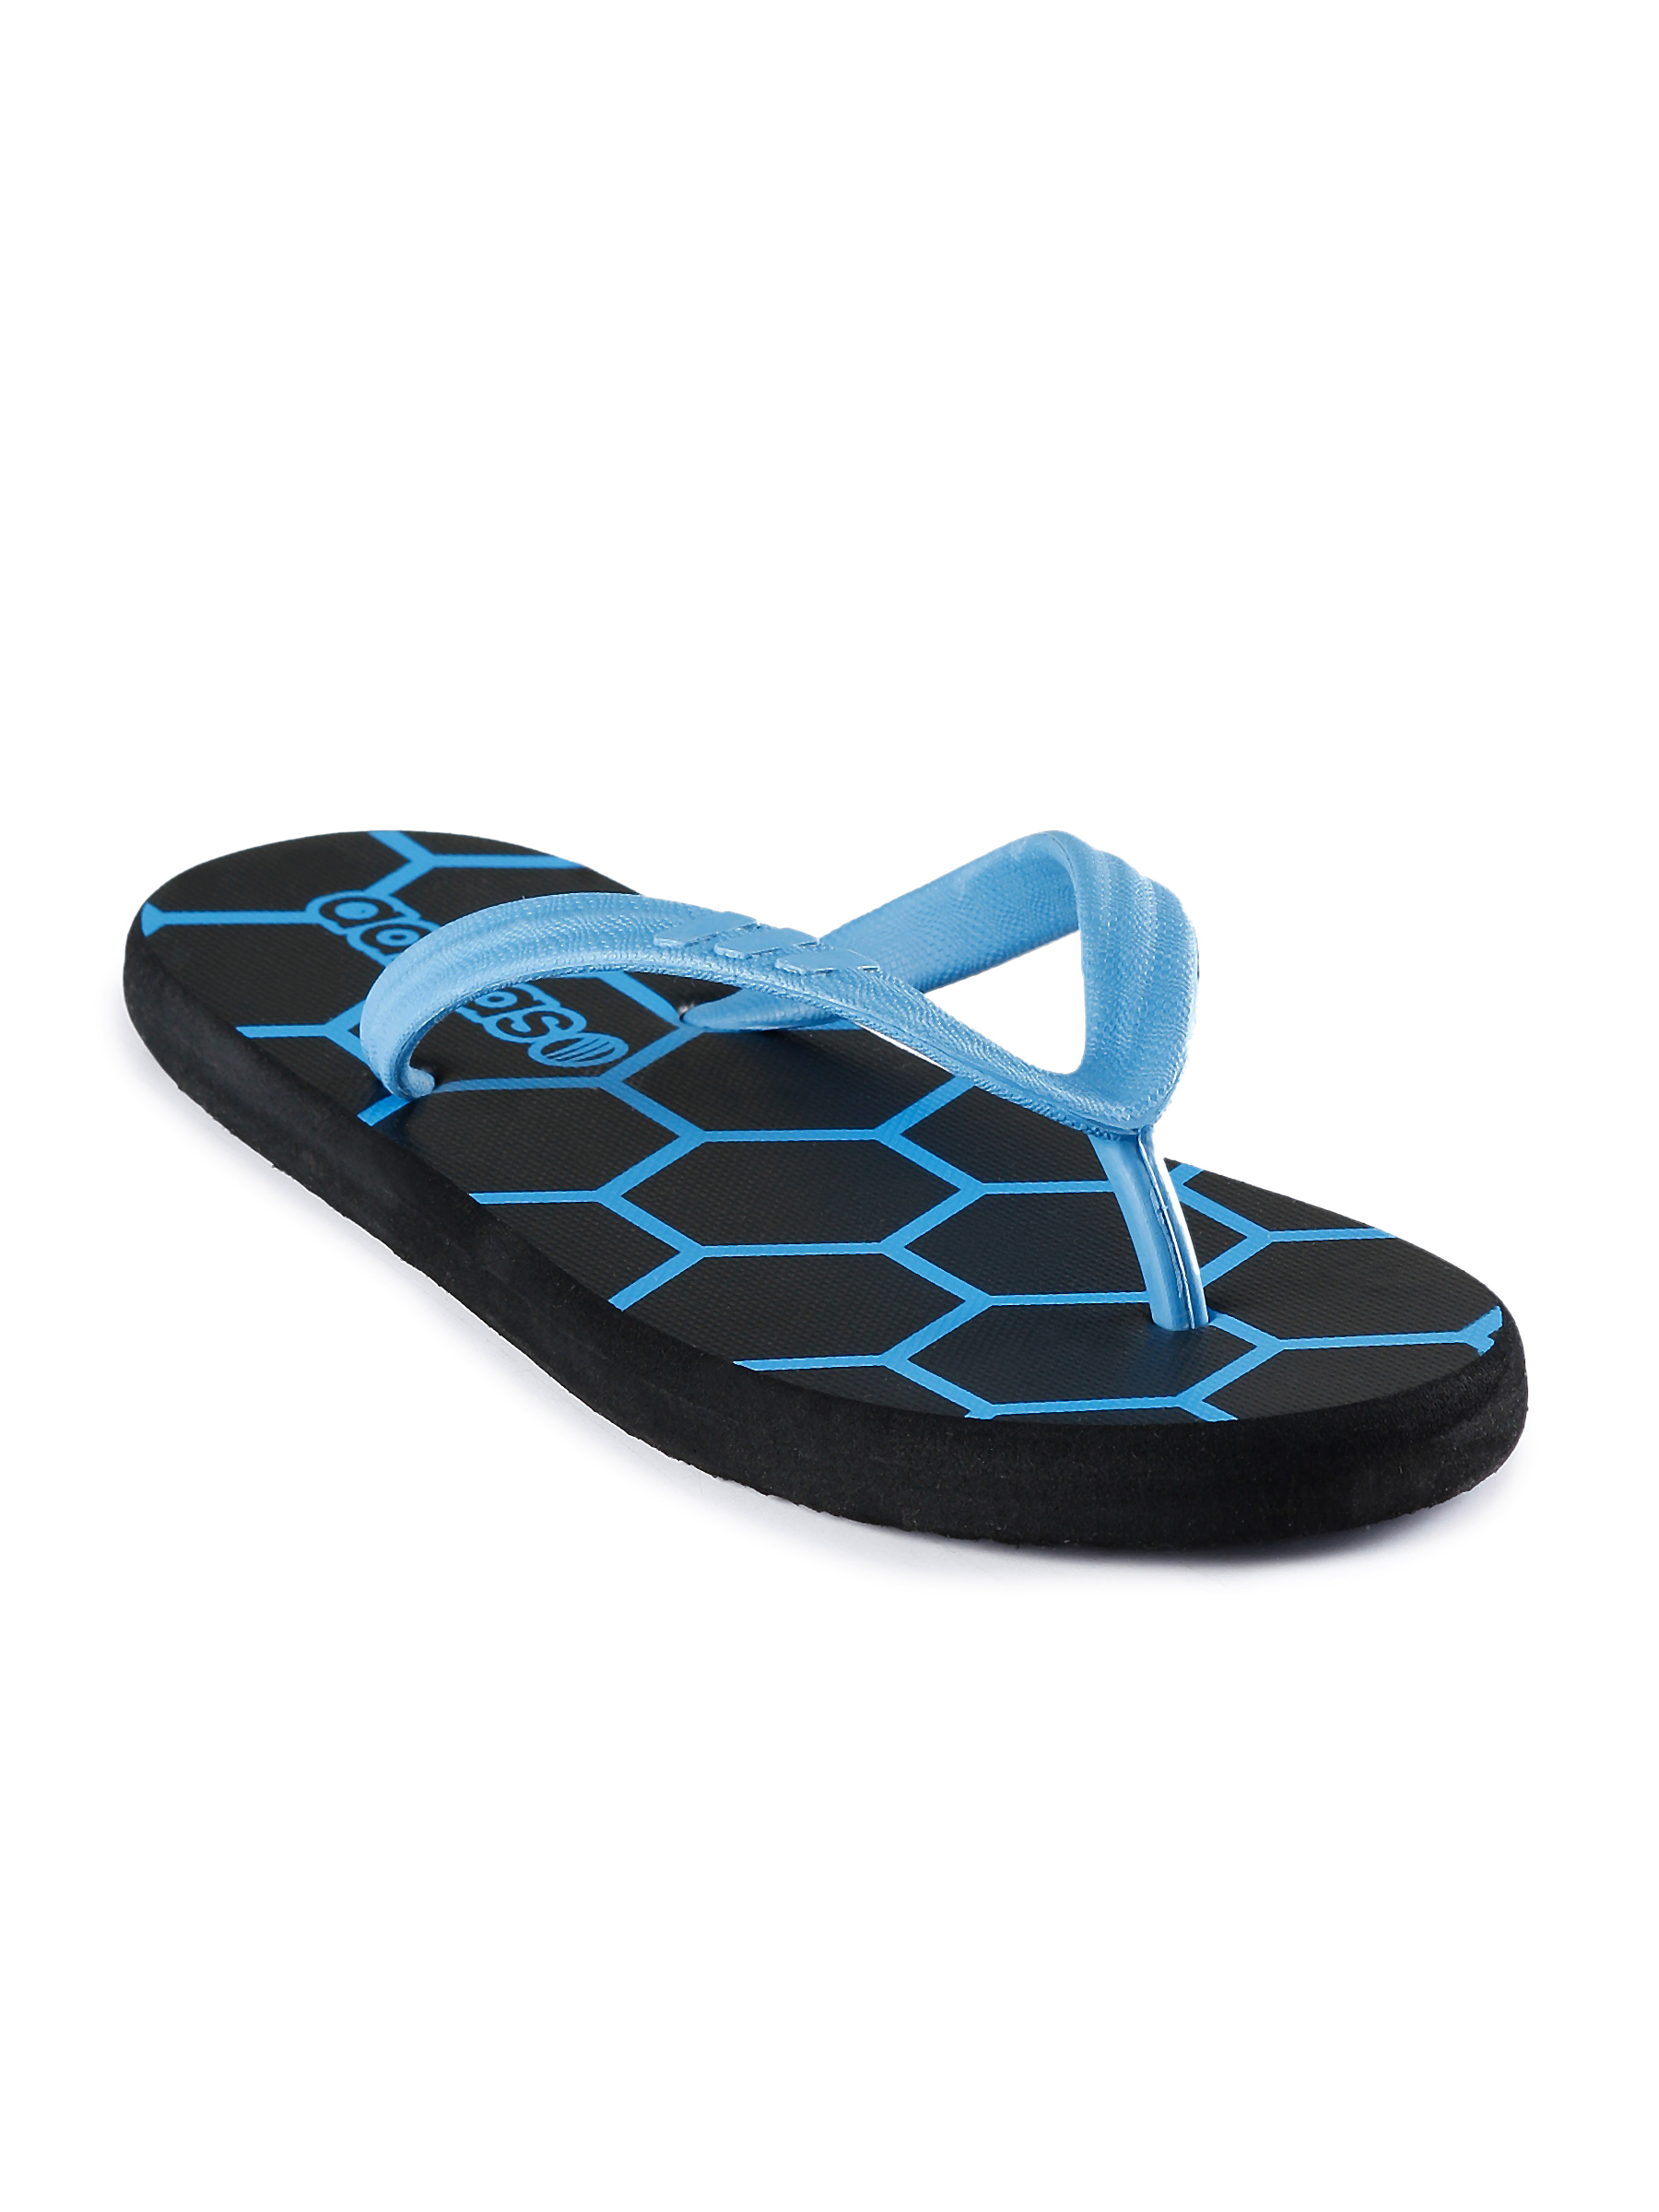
ADIDAS Men Adi Cells Black Flip Flops
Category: Footwear / Flip Flops / Flip Flops
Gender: Men
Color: Black
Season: Summer 2011
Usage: Casual